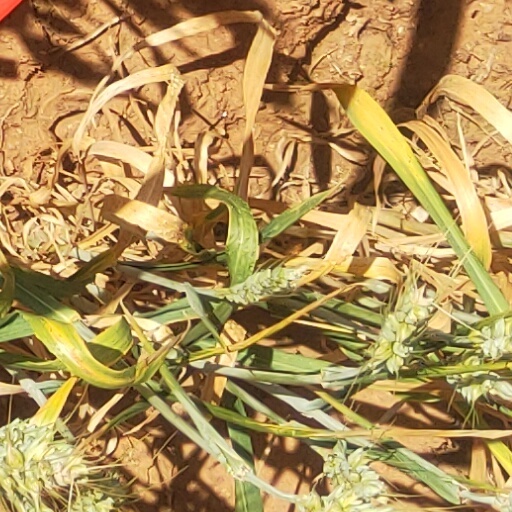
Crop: wheat